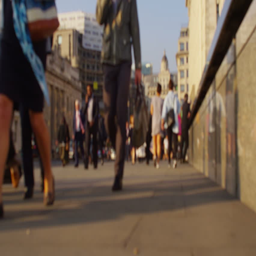
anonymous crowd of city workers and tourists walking through filming location in the early morning .